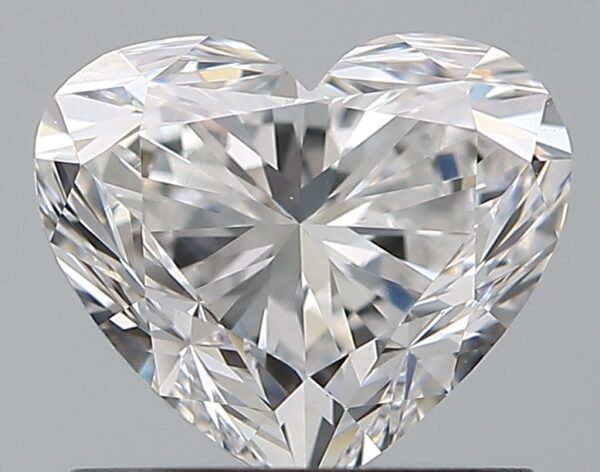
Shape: heart
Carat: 1.01
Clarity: VS1
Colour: D
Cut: EX
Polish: EX
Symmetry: EX
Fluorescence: M
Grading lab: GIA
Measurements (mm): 5.82 x 6.82 x 4.12